Gretsch

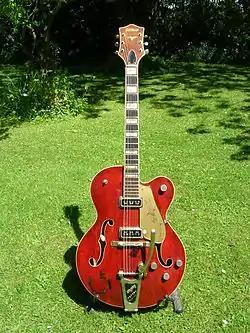
1955 Chet Atkins 6120.

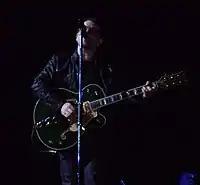
Bono playing a Gretsch Irish Falcon.

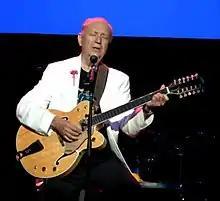
Former Monkees guitarist Michael Nesmith plays his signature model Gretsch Model 6076

By the mid-1950s the company introduced several models, including the 6120 "Nashville," and the 6128 Duo Jet chambered "solid body", which was played by Bo Diddley. Two other models were introduced - the Country Club, and the White Falcon.